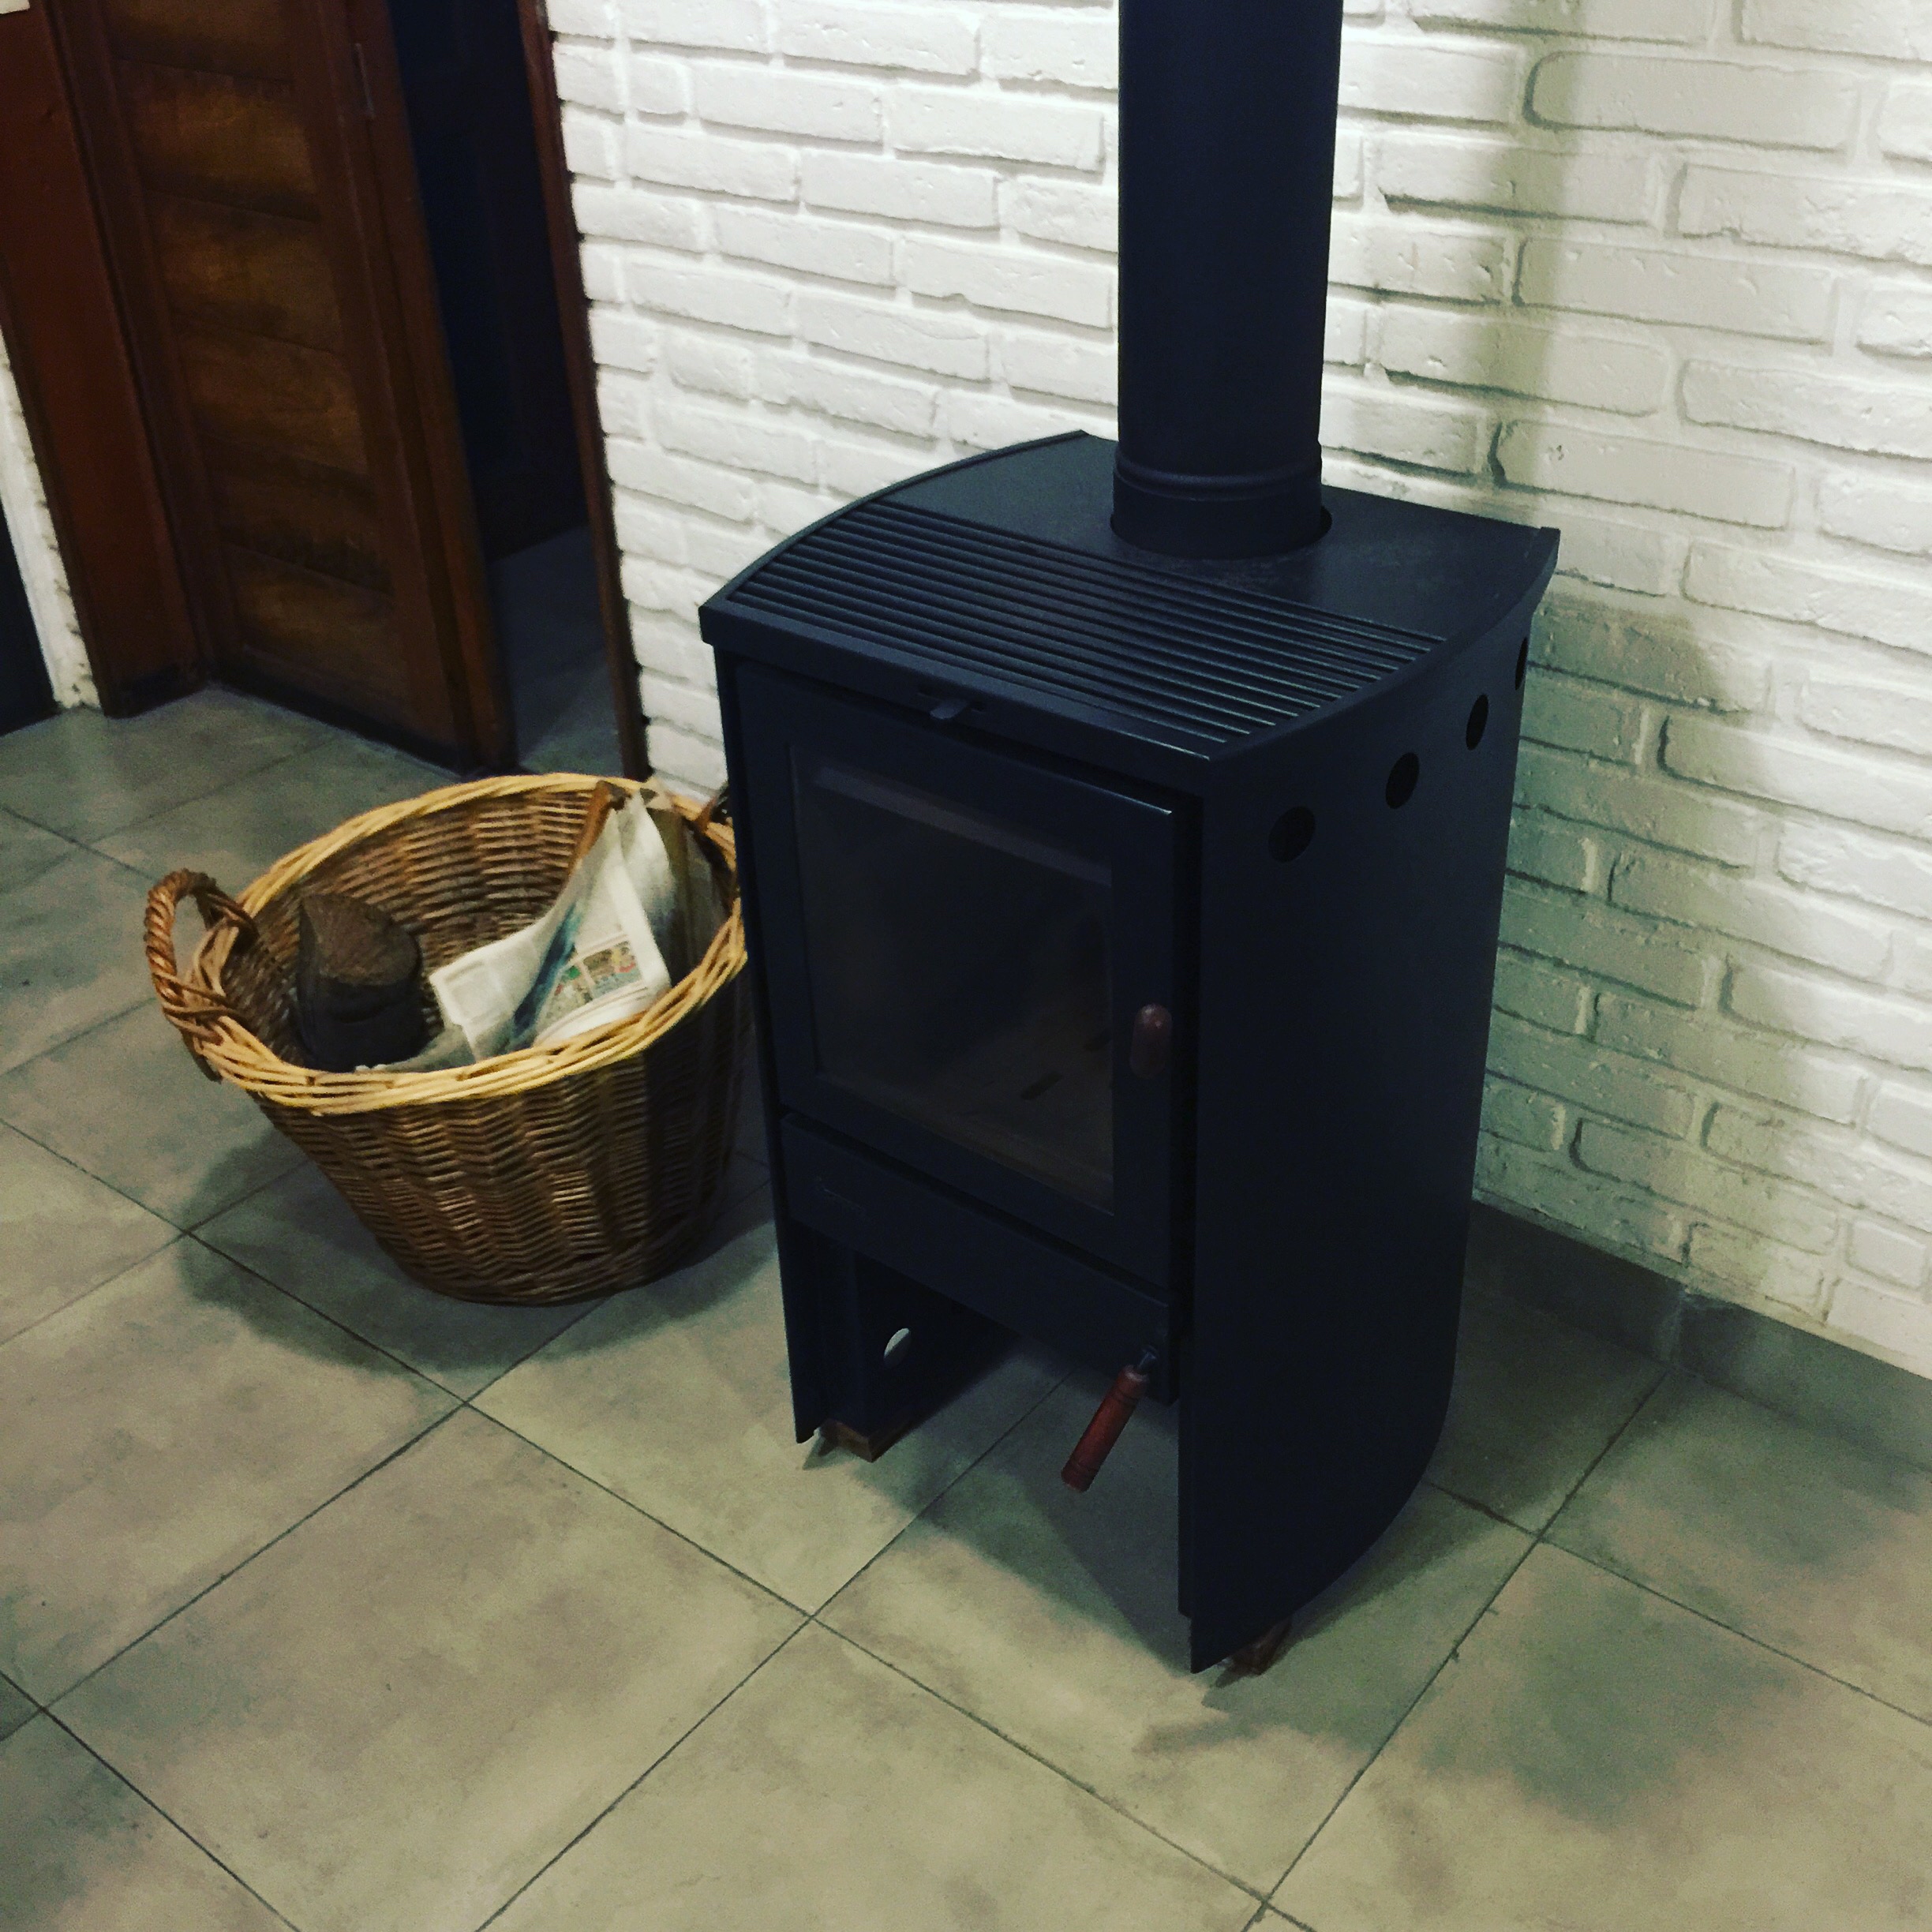
table, furniture, hearth, project365, 171, man made object